Telegraph and Texas Register

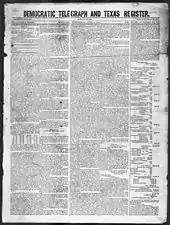
Scan of the front page of the newspaper from April 8, 1846 showing its new name, "Democratic Telegraph and Texas Register"

Under Moore's leadership, the newspaper became "the most influential news organ of the Republic of Texas". Most newspapers of this time period were primarily vehicles for the editor to express his views. Editors generally made little effort to gather and report news, as the information would already be widely known by the time the paper was printed. In many cases, local news was given cursory treatment, as the editor did not want to anger any of his subscribers by appearing to pick a side in a local feud. The "Telegraph" participated in newspaper exchange. The Republic of Texas followed the example of the United States and allowed newspaper editors to exchange papers with each other without paying postage, allowing for the quicker dissemination of information. Texas also allowed each editor to send up to 30 newspapers to editors of papers in foreign countries, which included the United States. Until 1842, the United States mirrored this practice.